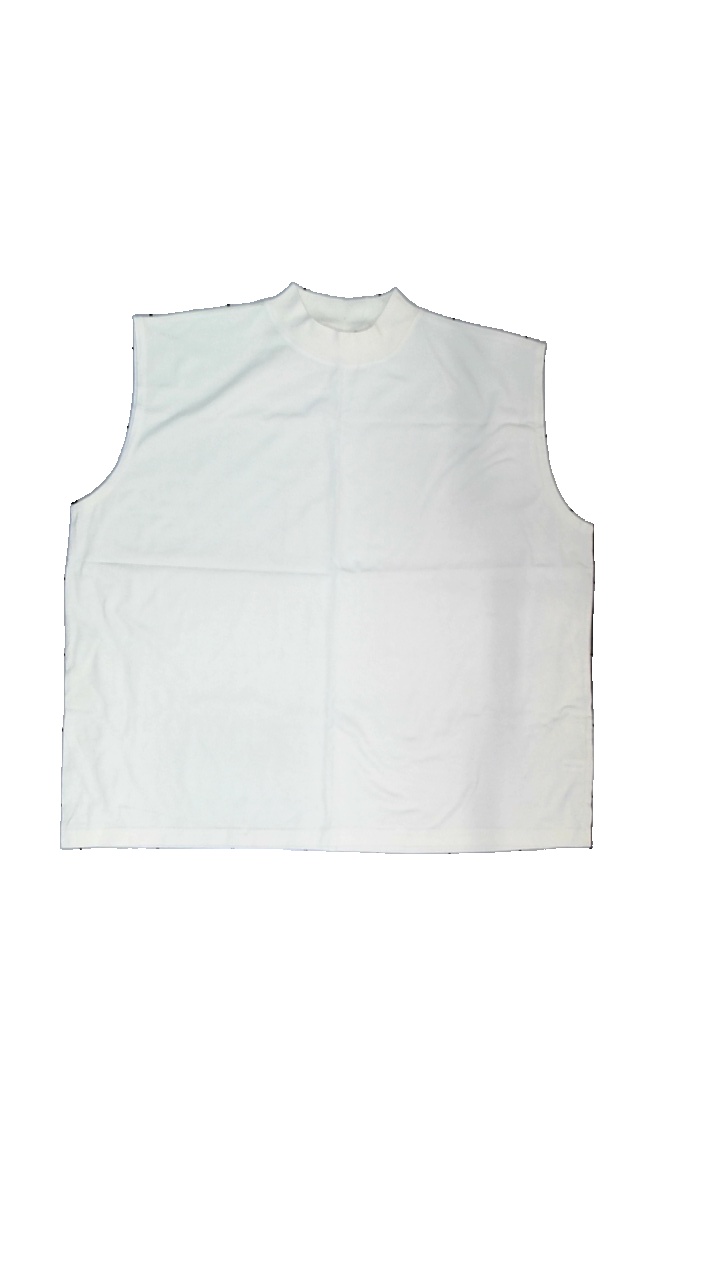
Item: Tank Top (Ladies)
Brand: Missing
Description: linne med hög hals
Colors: Beige
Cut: Turtle neck
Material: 60% bomull 40% polyester
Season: All
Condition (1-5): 4
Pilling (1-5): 3
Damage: nopprigt
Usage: Export
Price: <50